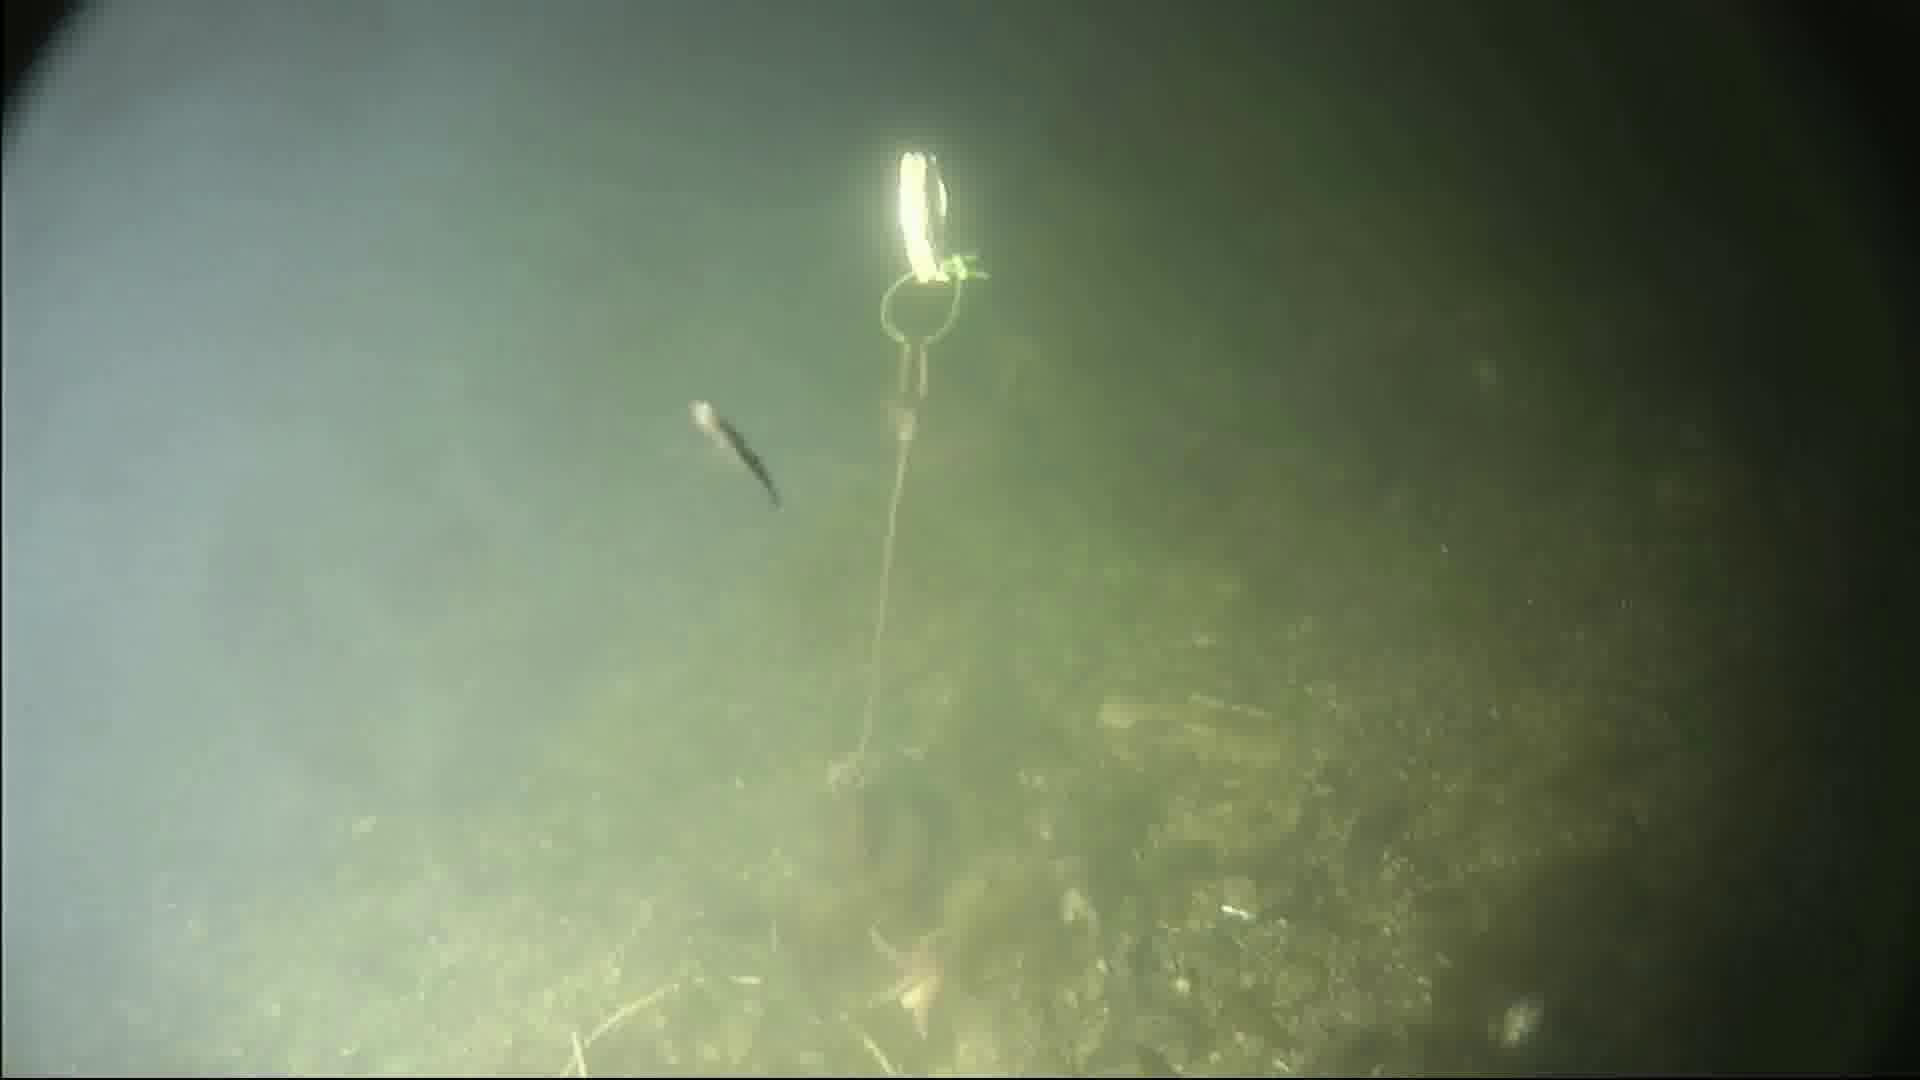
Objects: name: starfish
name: small_fish